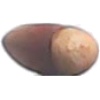
Label: Hazelnut 1